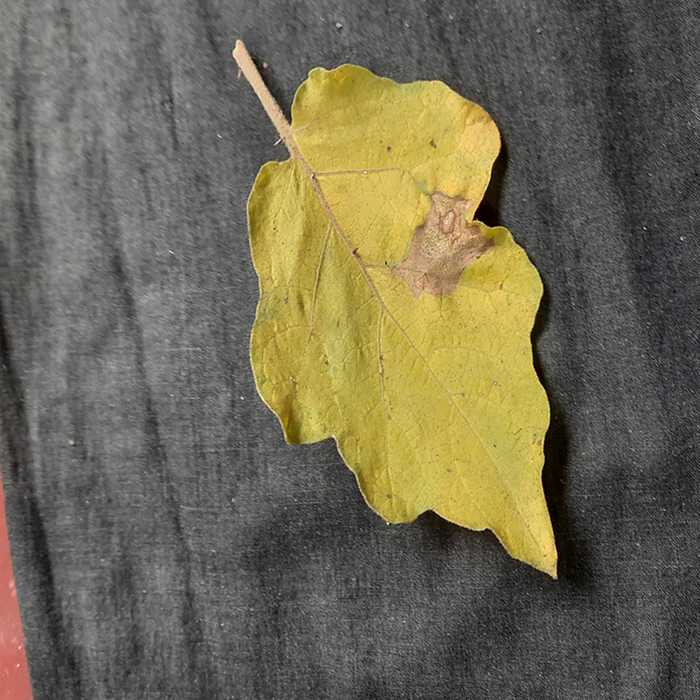
Plant: Eggplant
Label: Eggplant verticillium wilt